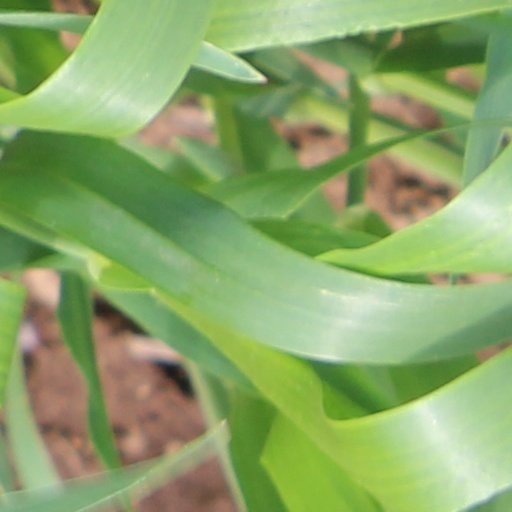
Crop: wheat